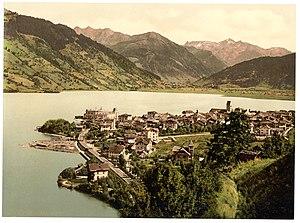
Le Zeller See est un lac d'eau douce des Alpes autrichiennes. Il tire son nom de la ville de Zell am See, située sur une petite saillie sur le lac.